William Walker (filibuster)

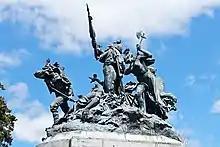
The Costa Rica National Monument represents the five united Central American nations carrying weapons and William Walker fleeing.

After writing an account of his Central American campaign (published in 1860 as "War in Nicaragua"), Walker once again returned to the region. British colonists in Roatán, Bay Islands, fearing that the Honduran government would move to assert its control over them, approached Walker with an offer to help him in establishing an independent, English-speaking administration over the islands. Walker disembarked in the port city of Trujillo but was arrested by Royal Navy officer Nowell Salmon. Britain, which maintained control over nearby British Honduras and the Mosquito Coast and planned on constructing an inter-oceanic canal through Central America, regarded Walker as a threat to its own affairs in the region.